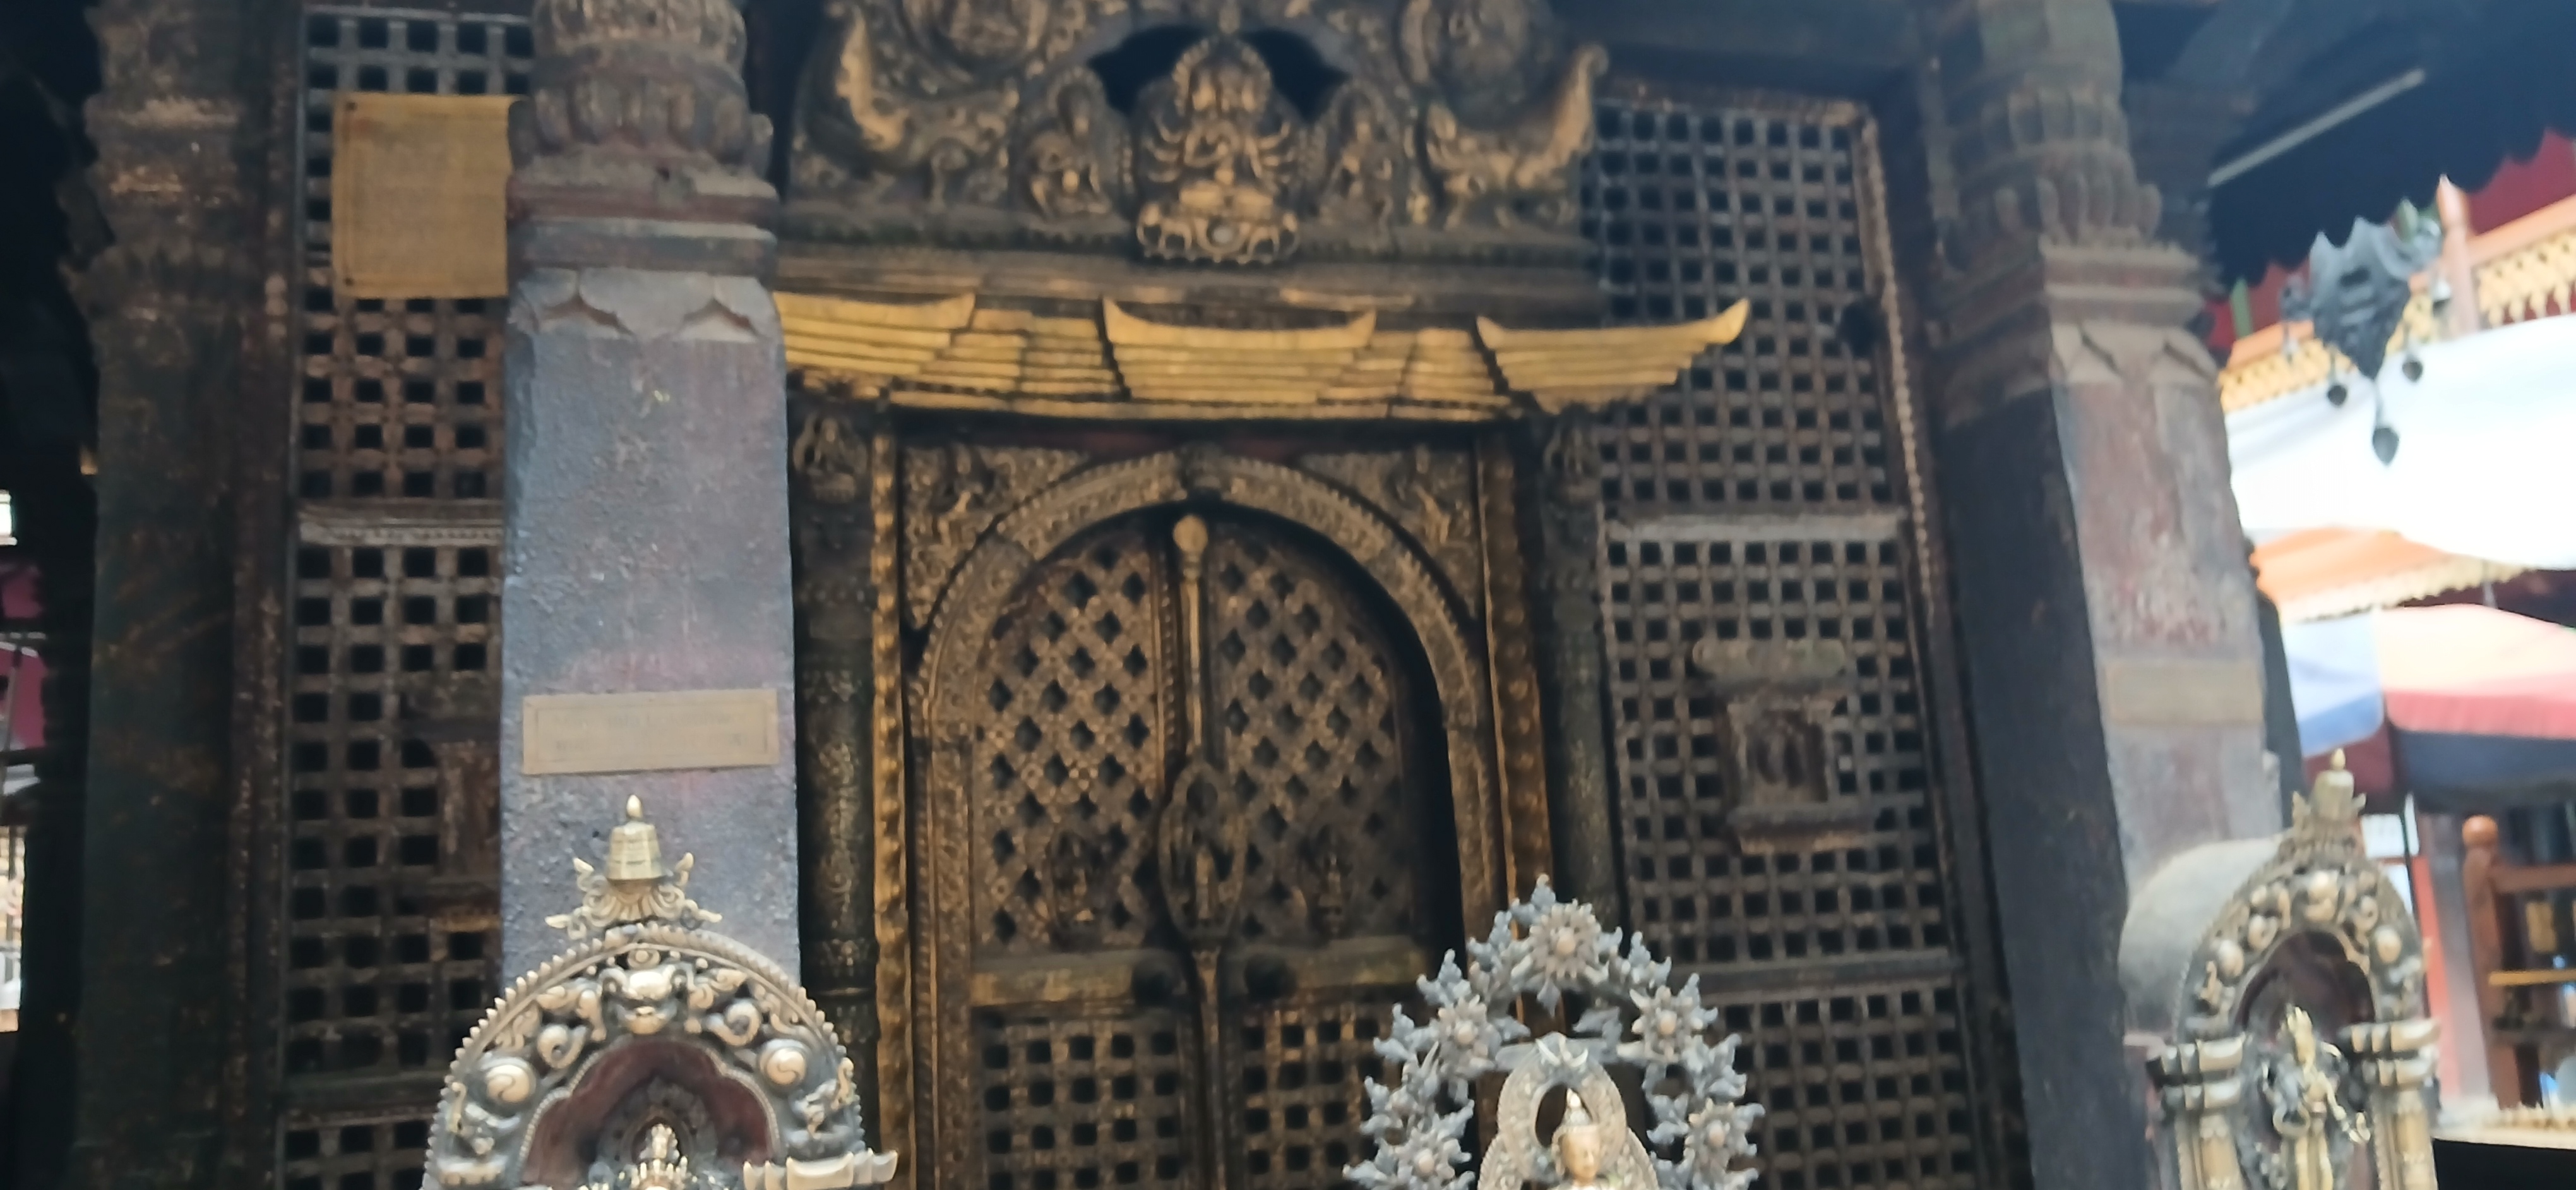
Heritage site: Hiranya_Varna_Mahavihar_Golden_Temple